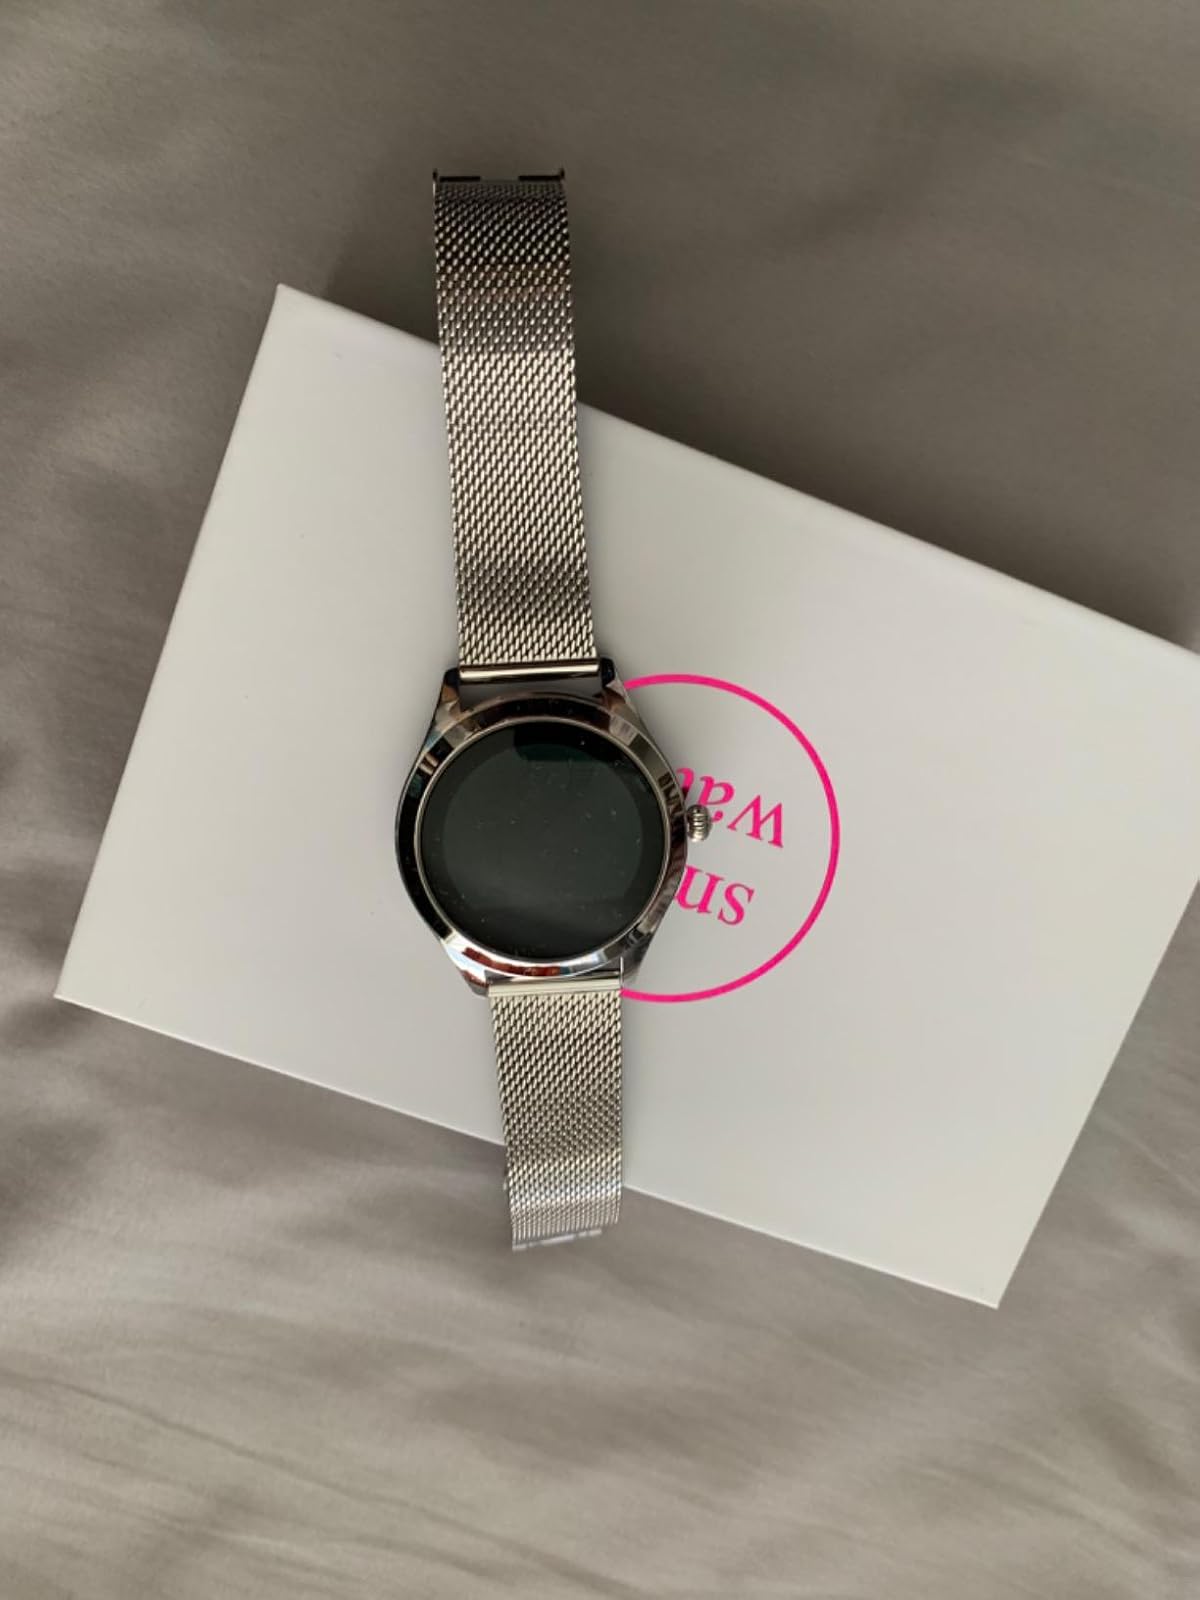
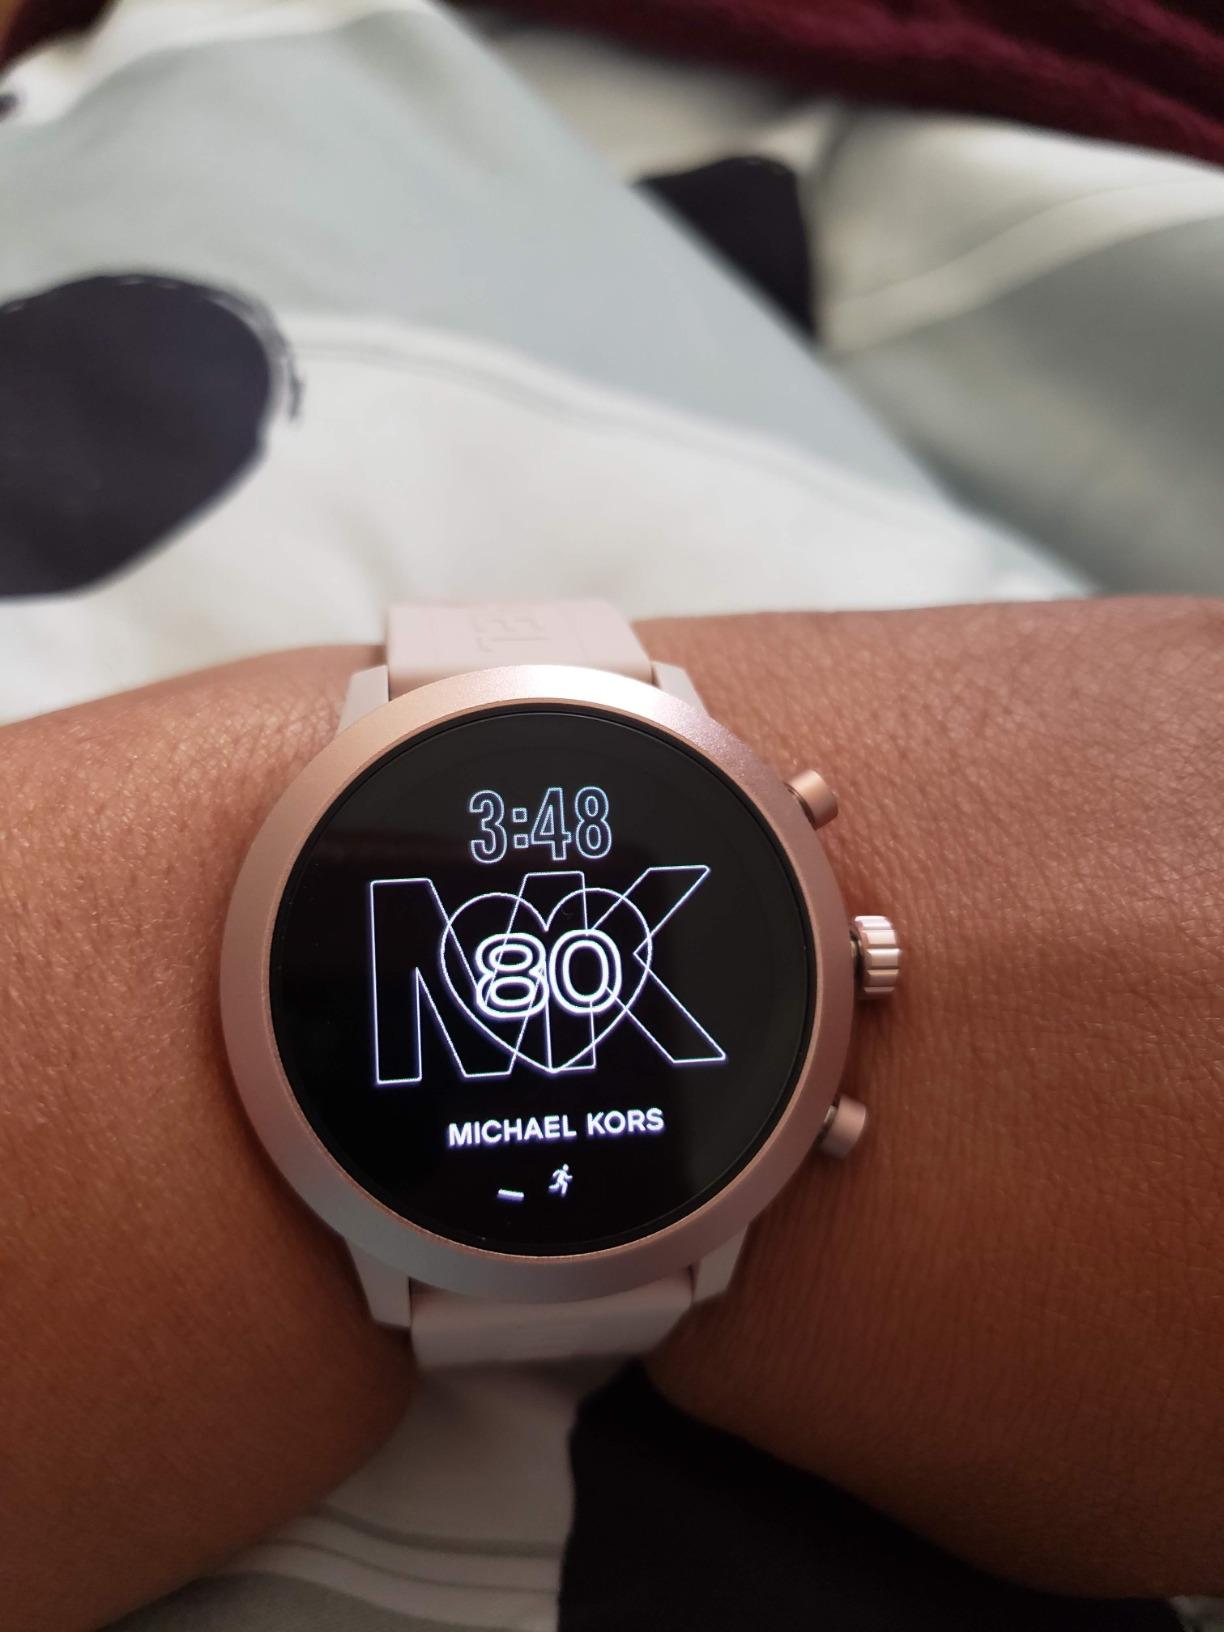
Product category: smartwatch
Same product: no